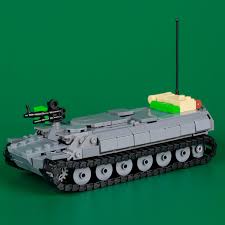
Label: MT_LB